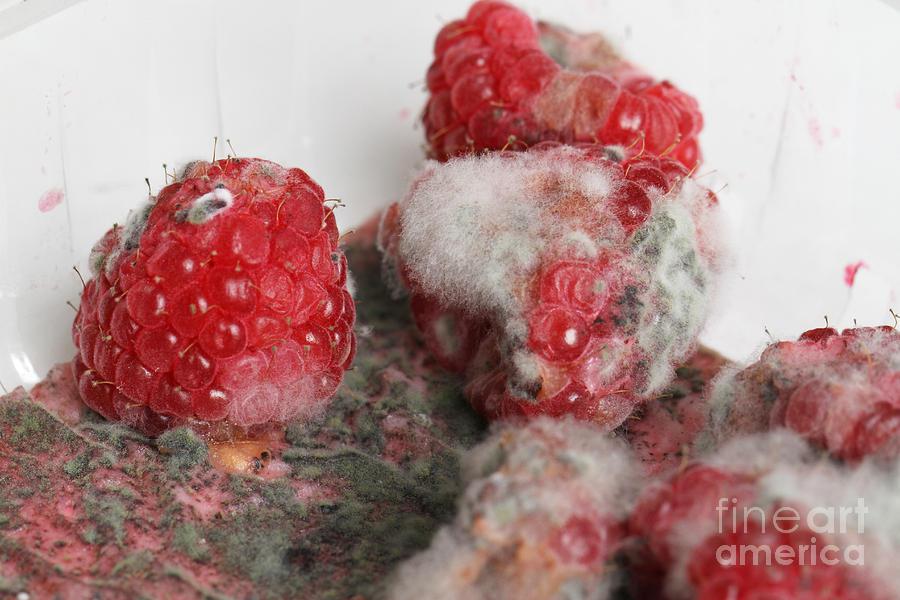
Plant: Raspberry
Disease: raspberry gray mold